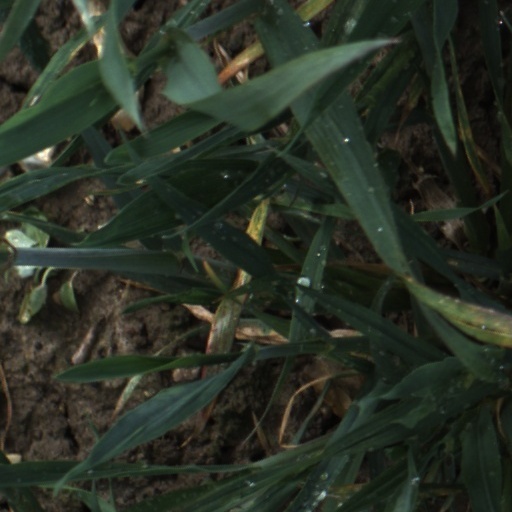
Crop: wheat